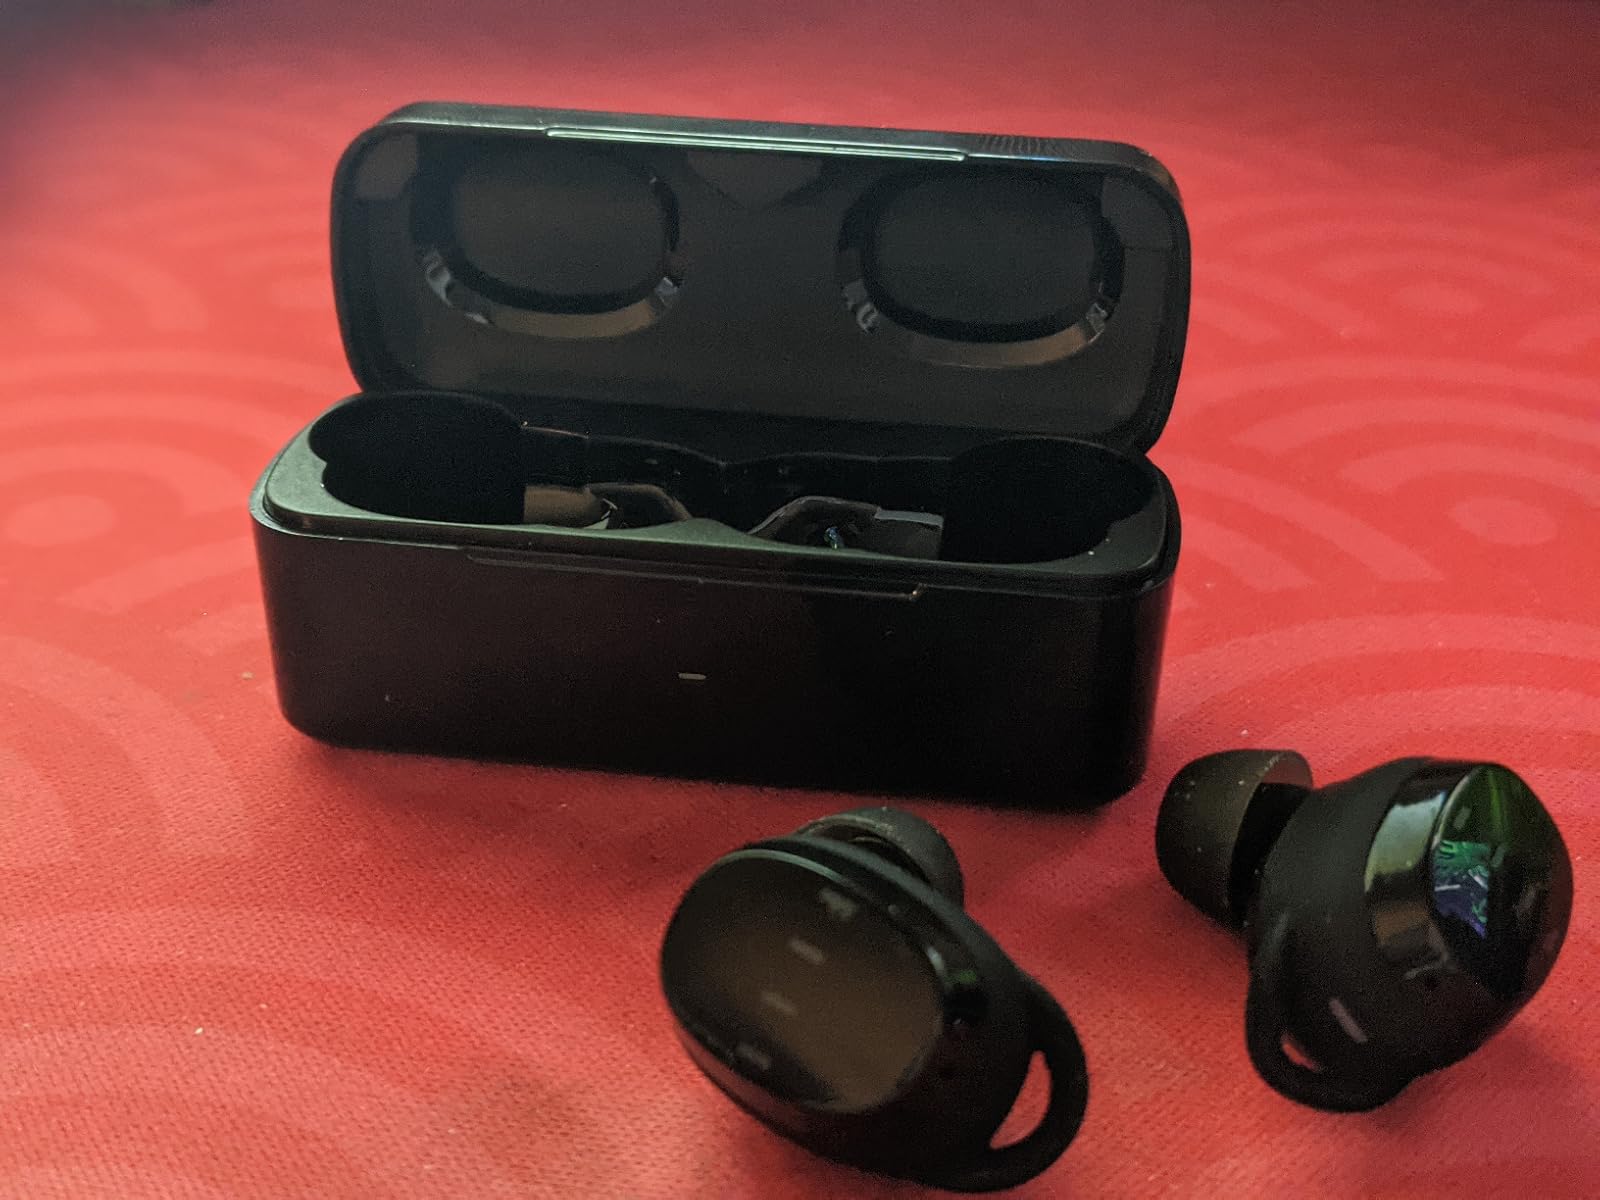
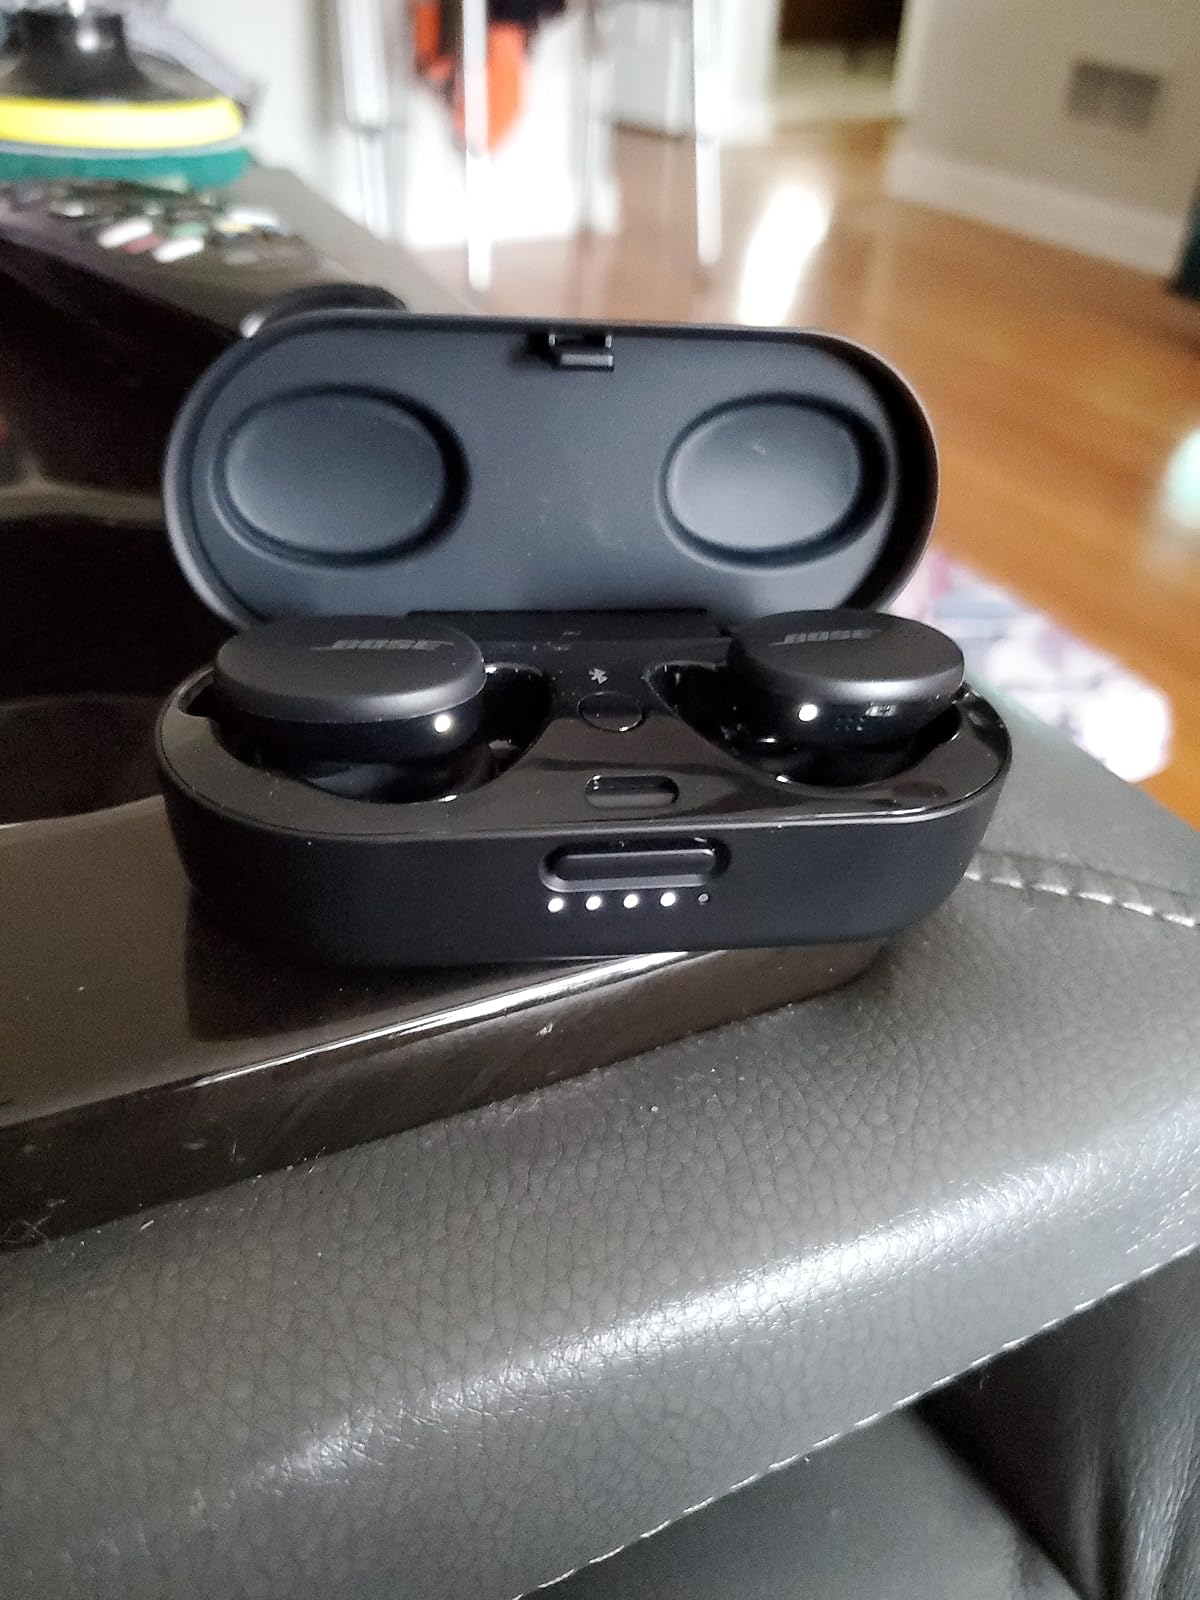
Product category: earbuds
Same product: no